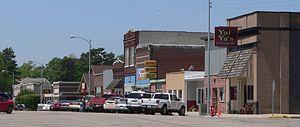
La ville de Newman Grove est située dans les comtés de Madison et Platte, dans l’État du Nebraska, aux États-Unis. Sa population s’élevait à 721 habitants lors du recensement de 2010, estimée à 720 habitants en 2016.
Le comté de Platte est un comté de l'État du Nebraska, aux États-Unis. Son siège est la ville de Columbus.